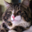
Label: cat